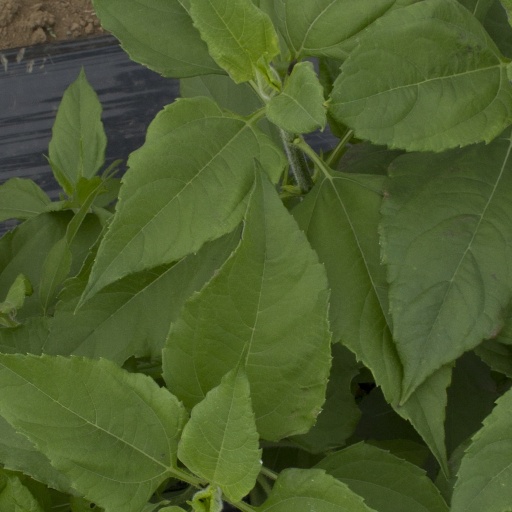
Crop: Jerusalem artichoke